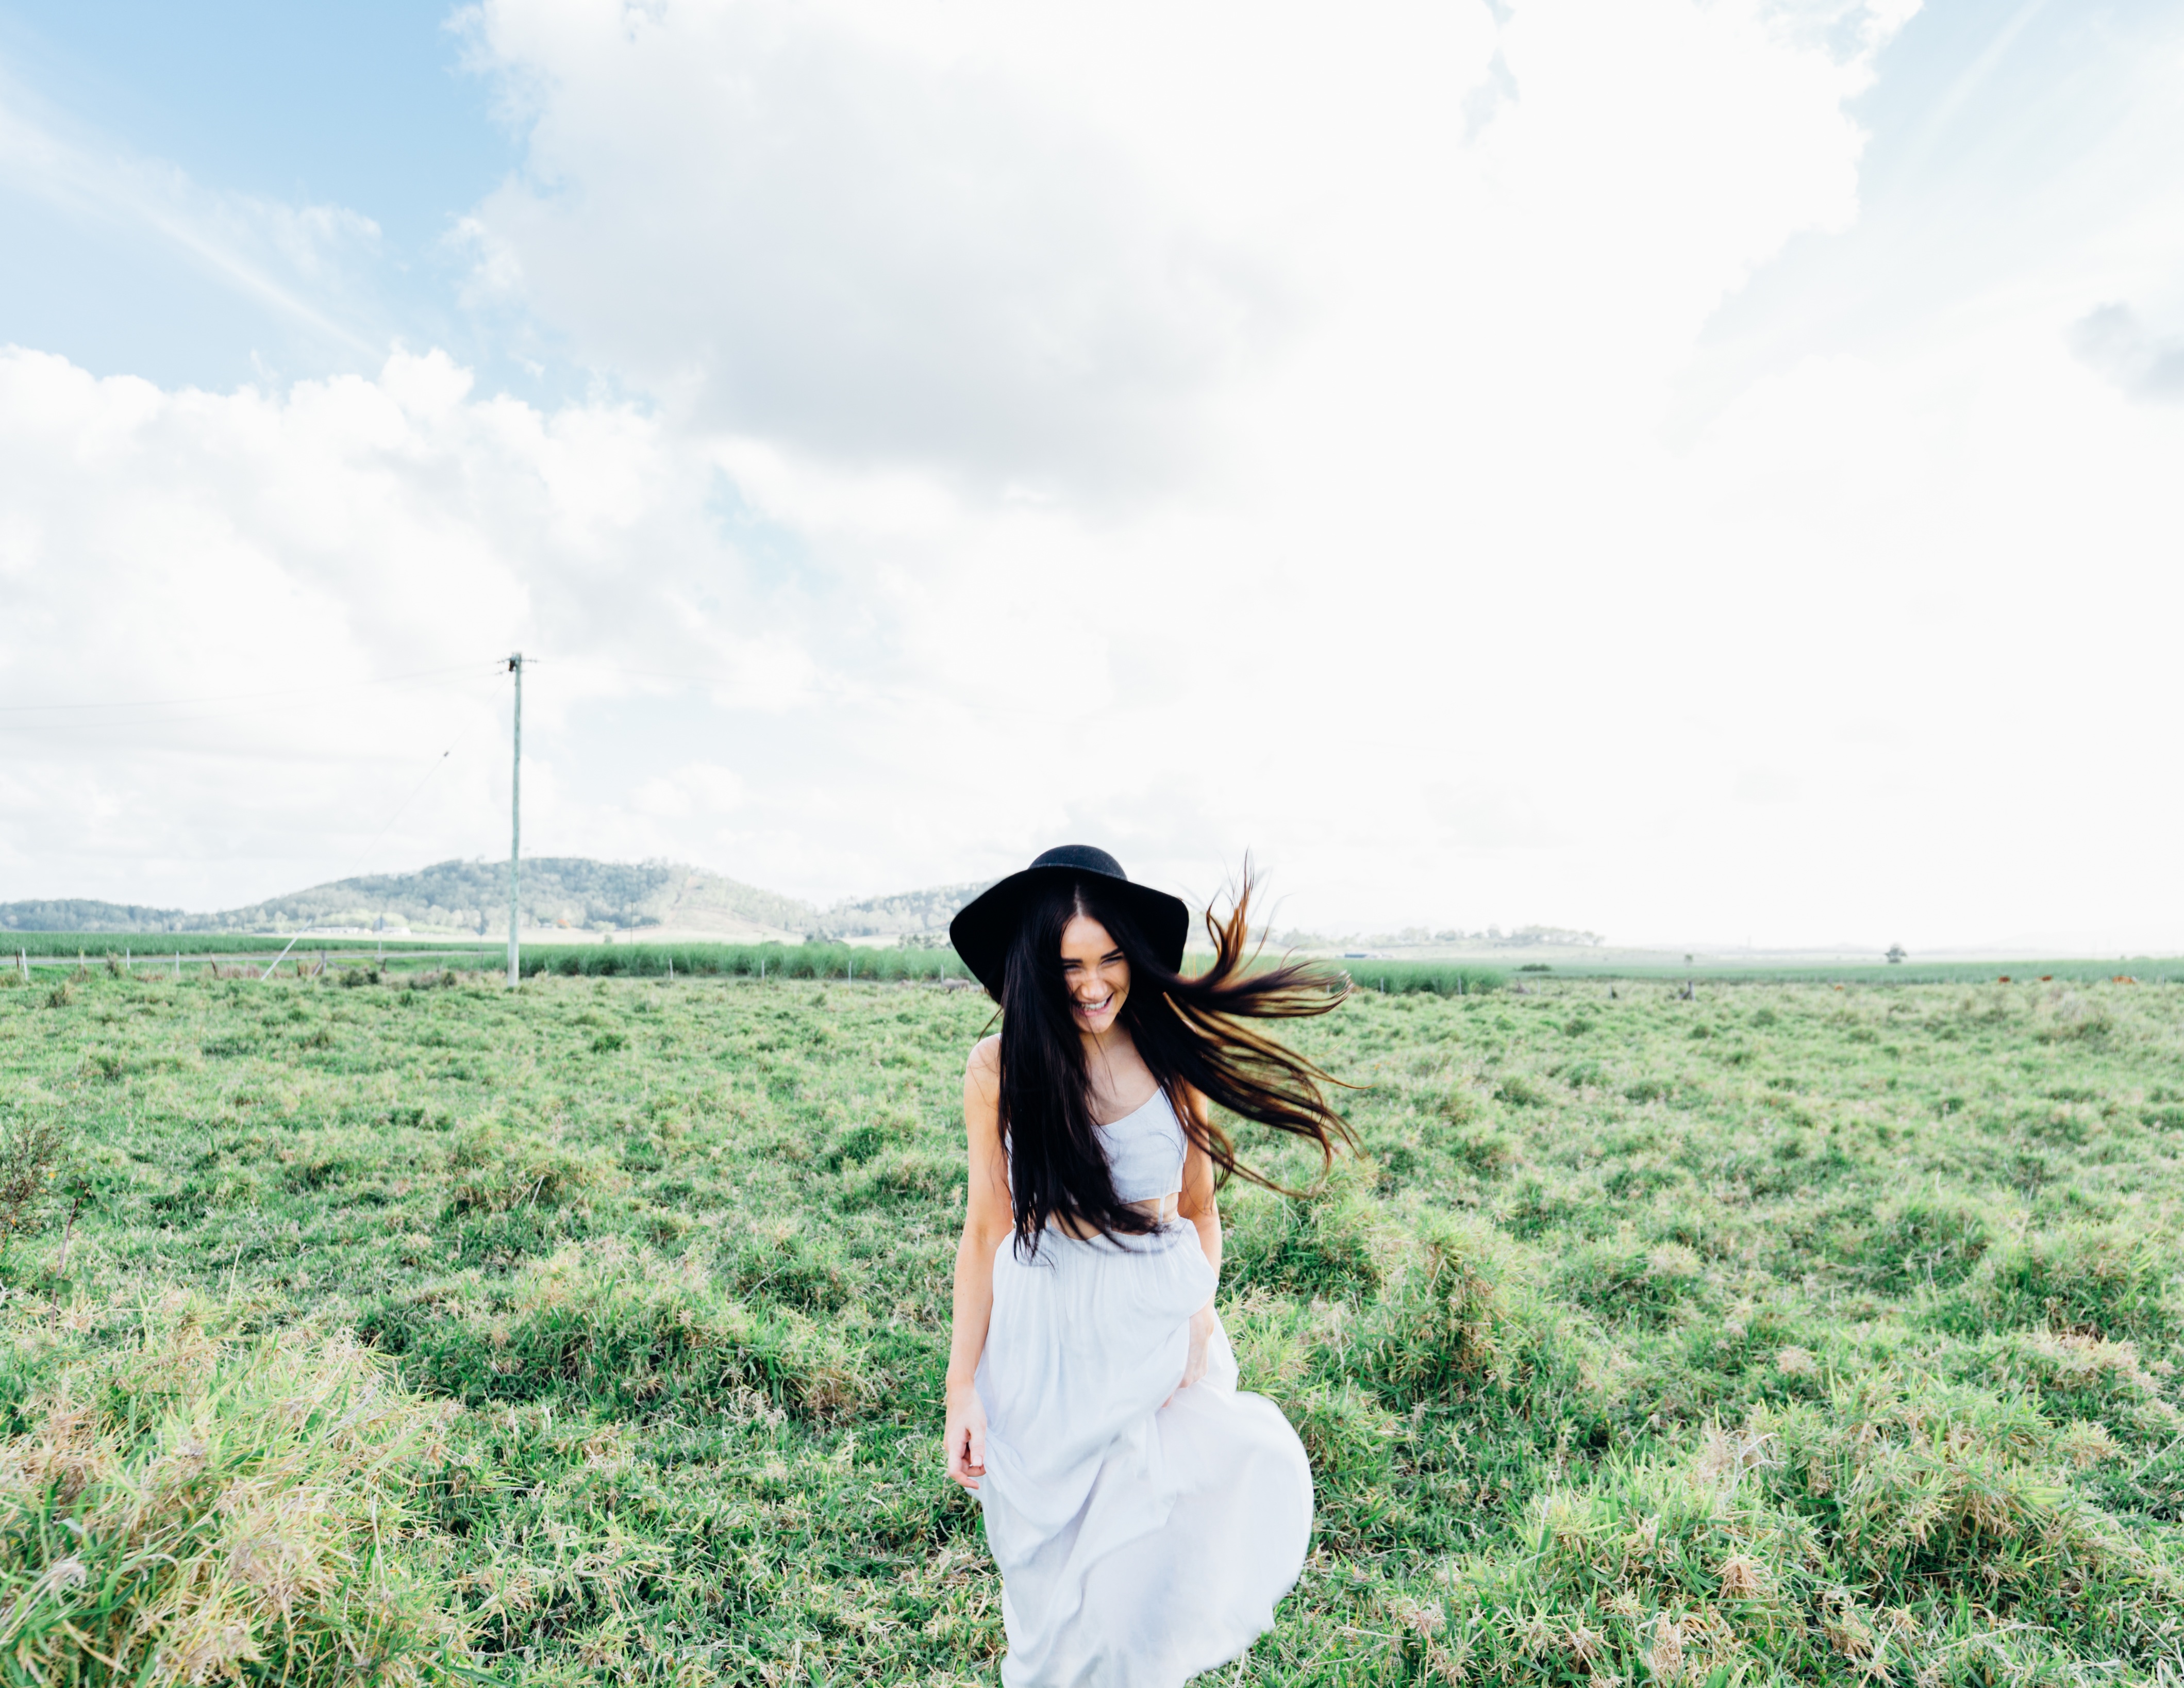
nature, grass, girl, woman, field, photography, meadow, sunlight, flower, wind, portrait, model, hat, fashion, agriculture, long hair, dress, grass family